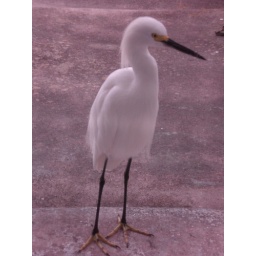
This bird kept stalking the house, hanging out right in front of the door (nearly coming in several times)